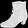
Label: Ankle boot